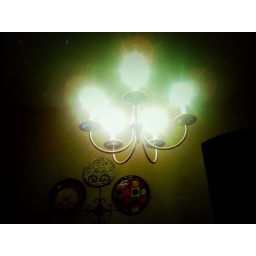
Sitting in the kitchen listening to the neighbors dog's bark, man my wife speaking Spanish on the phone with her mom.